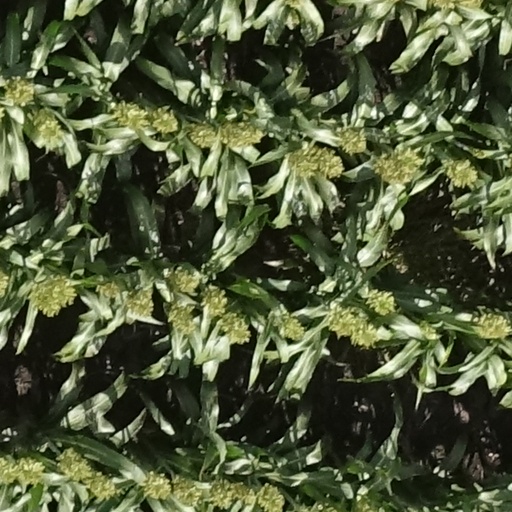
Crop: sorghum